Derek Warwick

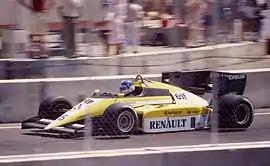
Warwick qualified third for Renault at the 1984 Dallas Grand Prix, but spun off after 10 laps.

Warwick began his Formula One career with the fledgling F1 team Toleman for the 1981 season. He managed to qualify for only one race that year, the season finale at Las Vegas. Warwick had mainly dismal 1982 and 1983 seasons in the Toleman car, but bounced back, scoring points in the final four rounds of the 1983 championship.